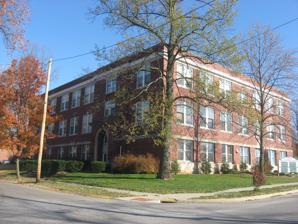
Building: Franklin Senior High School (Indiana)
Country: United States of America
Year built: 1938
United States historic place Franklin Senior High School U.S. National Register of Historic Places Franklin Senior High School, November 2012 Show map of Indiana Show map of the United States Location 550 E. Jefferson St., Franklin, Indiana Coordinates 39°28′52″N 86°02′54″W / 39.48111°N 86.04833°W / 39.48111; -86.04833 Area Less than 1 acre (0.40 ha) Architect McGuire & Shook Architectural style Italian Renaissance MPS Indiana's Public Common and High Schools MPS NRHP reference No. 12001058 Added to NRHP December 17, 2012 Franklin Senior High School , also known as the Alva Neal Community Building, is a historic high school located at Franklin , Johnson County, Indiana . It was built in 1938, and is a three-story, L-shaped, red brick building with some Italian Renaissance style embellishments. Its construction was partially funded by a grant from the Public Works Administration . It was originally connected to an older school building by a covered walkway. The building ceased use as a high school in 1960. It was listed on the National Register of Historic Places in 2012. References